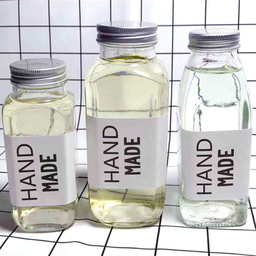
Label: glass